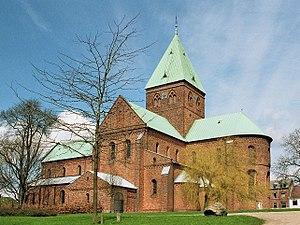
Eglise Saint Bendt à Ringsted